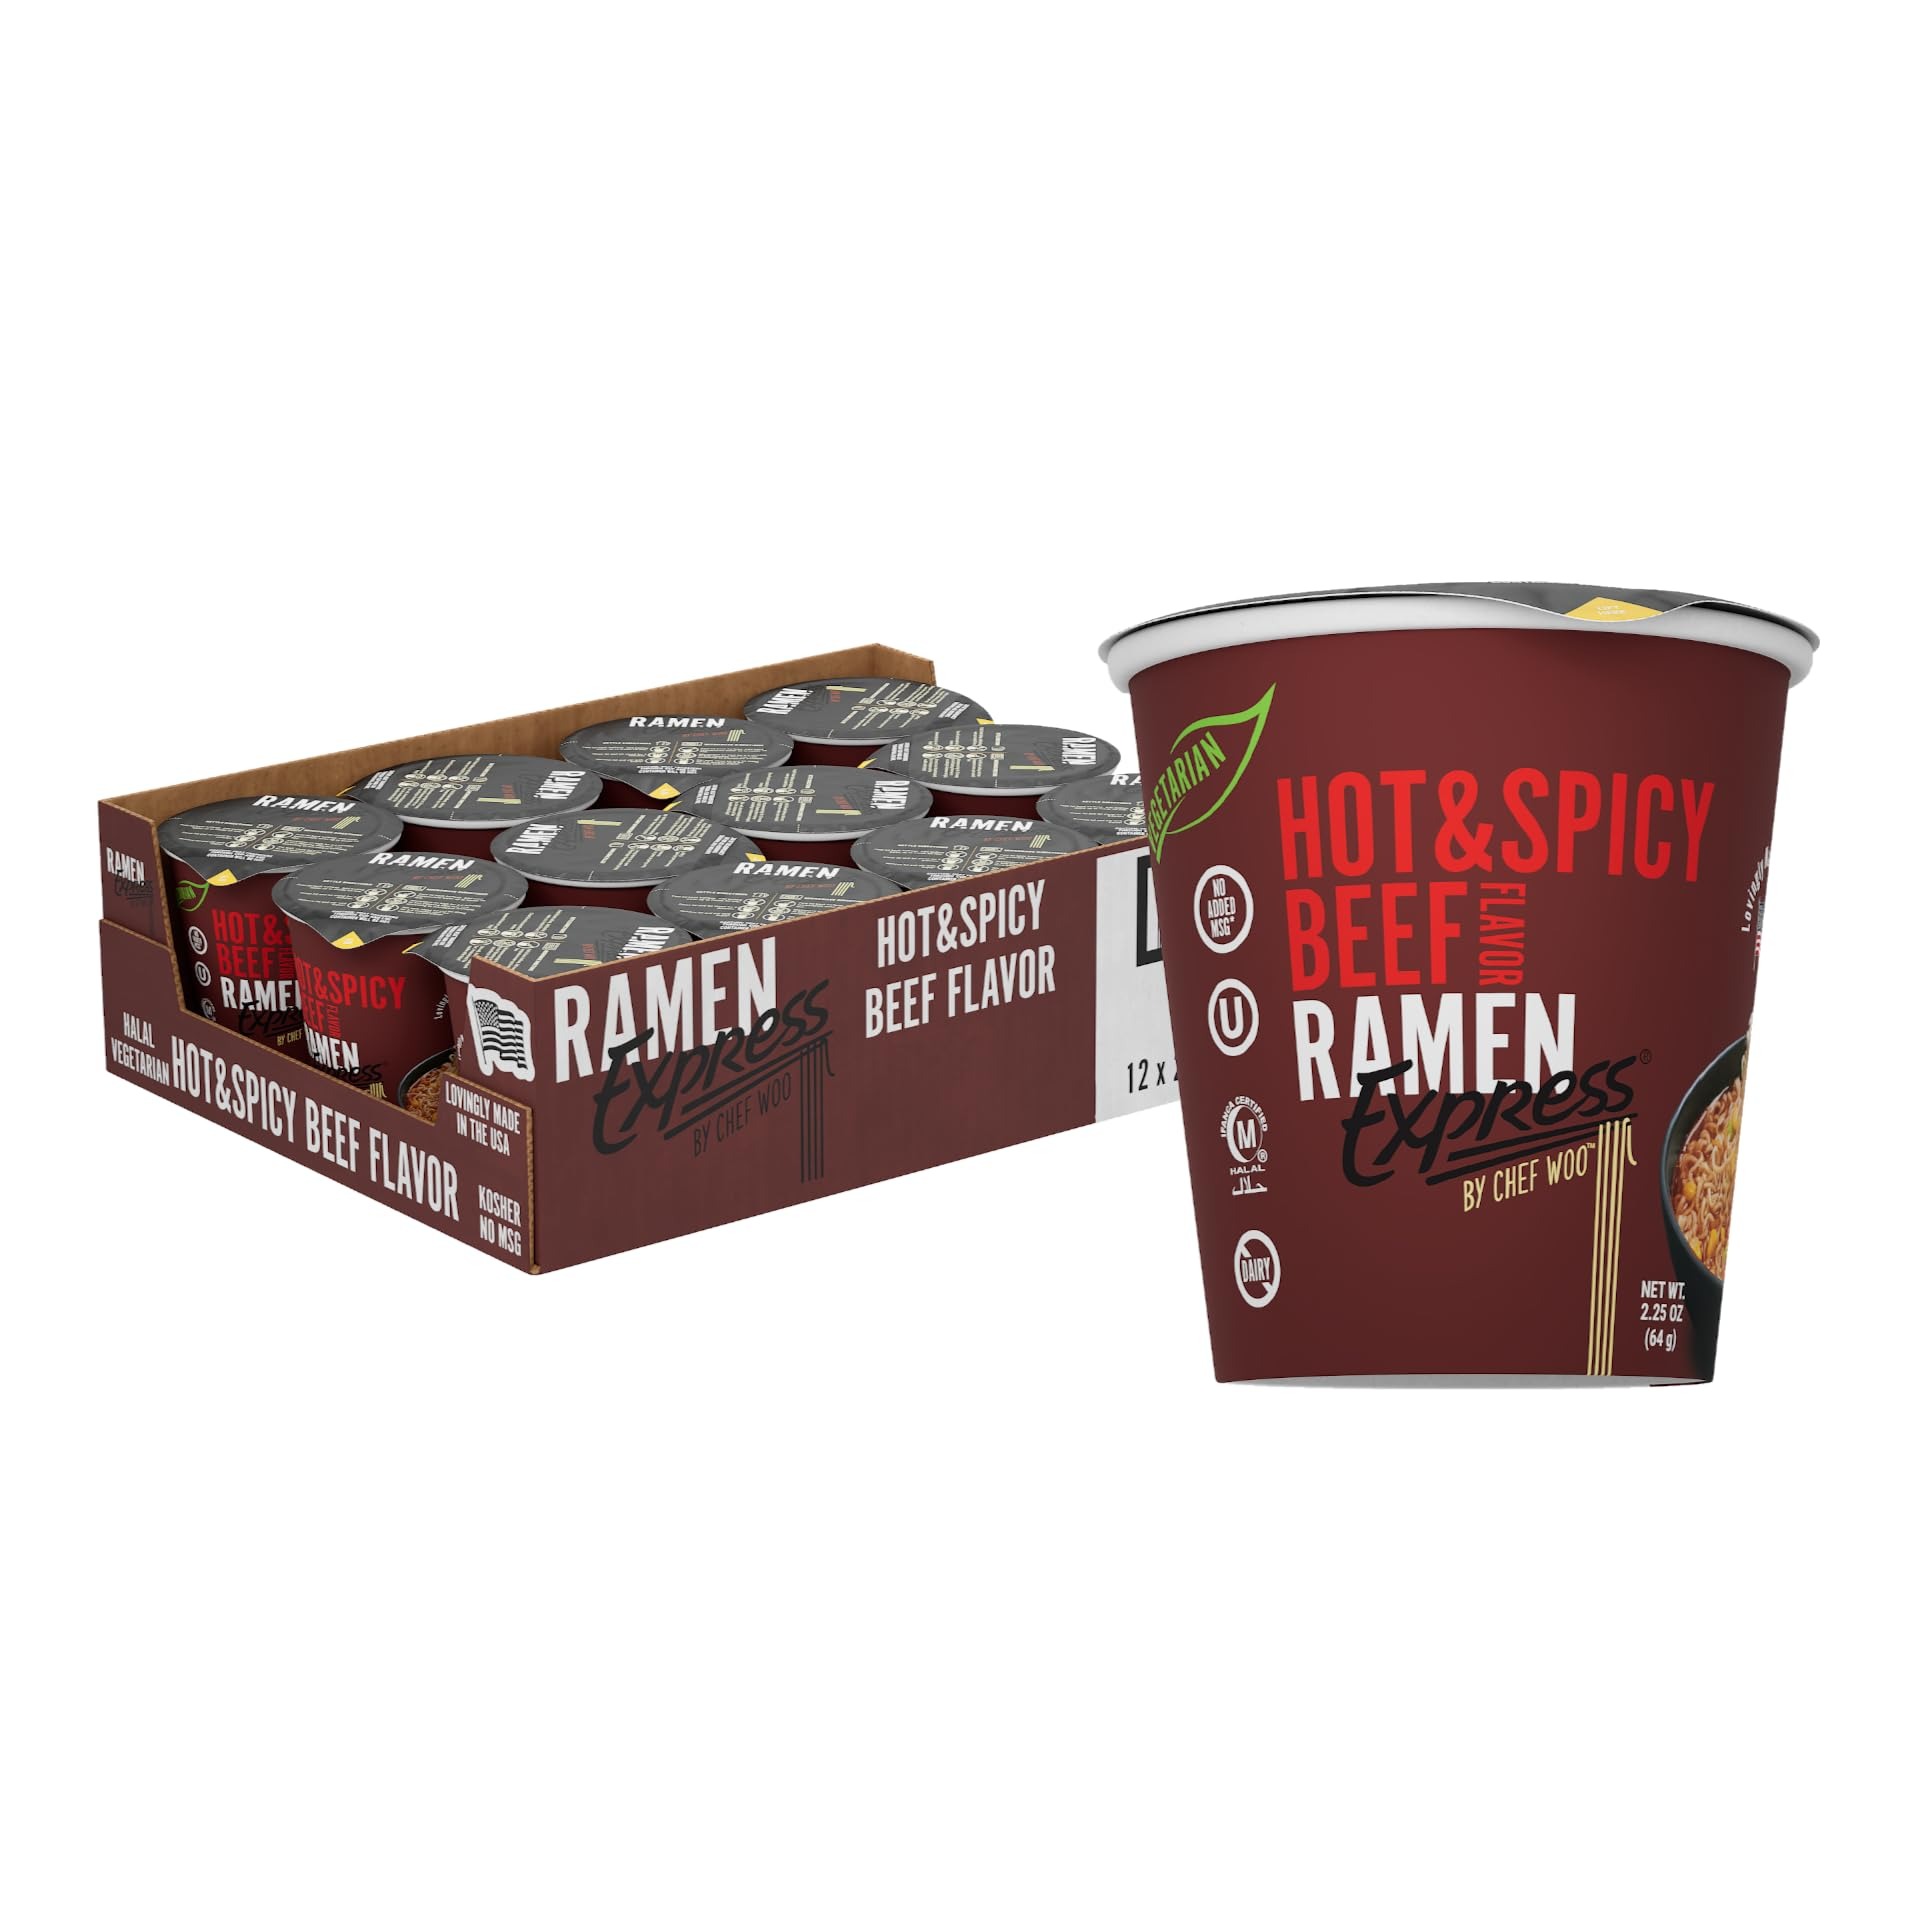
Item Name: RAMEN EXPRESS Hot & Spicy Beef Flavor Ramen Cup Noodle, 2.25 Oz Each (Pack Of 12) | Animal-free Ramen Noodles | All Plant-based | Made in U.S. with finest American flour
Bullet Point 1: Proudly Made in the USA: Crafted in the United States using premium flour from American mills — supporting quality, safety, and local jobs.
Bullet Point 2: 🌱 100% Plant-Based & Vegan-Friendly: No animal products, no dairy — just satisfying flavor in every bite. Ramen Express is fully plant-based, ideal for vegan and vegetarian lifestyles.
Bullet Point 3: 🟢 Certified Vegan, Kosher, and Halal: Our noodles are certified to meet multiple dietary needs, so more people can enjoy a delicious, trustworthy meal.
Bullet Point 4: 🚫 No Added MSG or Dairy: Free from added MSG, milk, or animal by-products. A clean-label ramen choice for ingredient-conscious shoppers.
Bullet Point 5: 🍜 Quick, Flavorful Meal Anytime
Product Description: Ready in minutes — perfect for lunch, post-workout meals, late-night snacks, or a convenient plant-based dinner. Looking for a healthier instant noodle option that’s bursting with flavor and fits your lifestyle? Ramen Express delivers bold, satisfying taste in a fully plant-based ramen cup that’s dairy-free, certified vegan, kosher, and halal. Proudly made in the USA, our noodles are free from added MSG and animal products — making them a great choice for anyone who wants to eat better without giving up the comfort of classic ramen. Whether you're looking for a quick lunch, a late-night snack, or an easy plant-based dinner, Ramen Express makes it simple to enjoy the taste you love — with the ingredients you trust.
Value: 27.0
Unit: Ounce

Price: 0.93